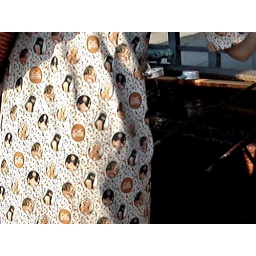
Nudie pictures on a young woman's dress near a temple in Kyoto._____________________________Kent's trip to Japan in May/June 2005.MPEG4 video screengrab.